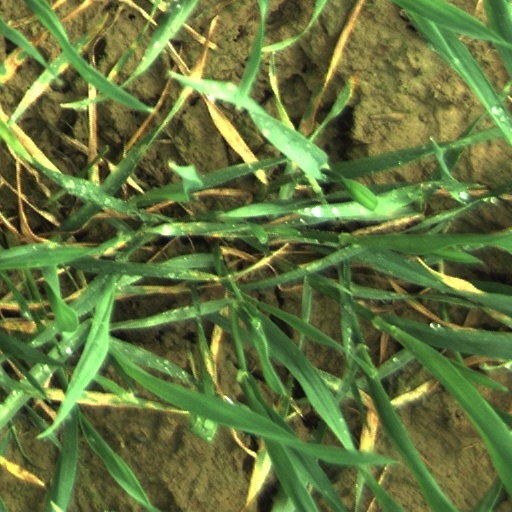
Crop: wheat